Standing wave ratio

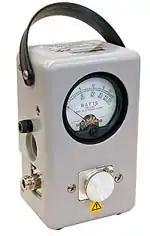
A directional wattmeter using a rotatable directional coupler element.

The forward and reflected power measured by directional couplers can be used to calculate SWR. The computations can be done mathematically in analog or digital form or by using graphical methods built into the meter as an additional scale or by reading from the crossing point between two needles on the same meter.